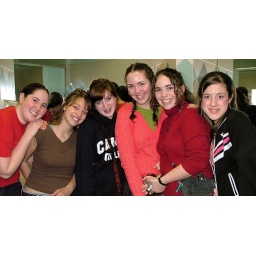
girls in bathroom